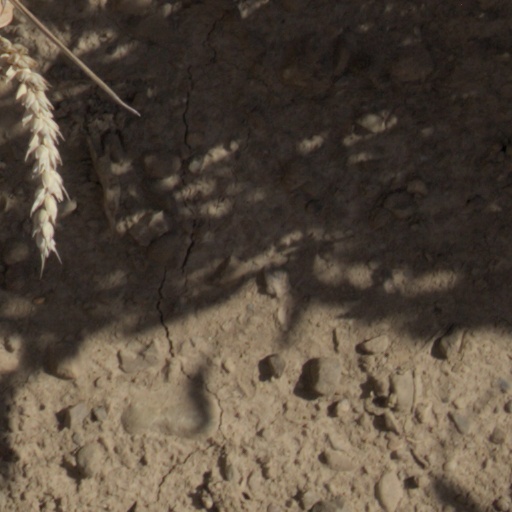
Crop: wheat